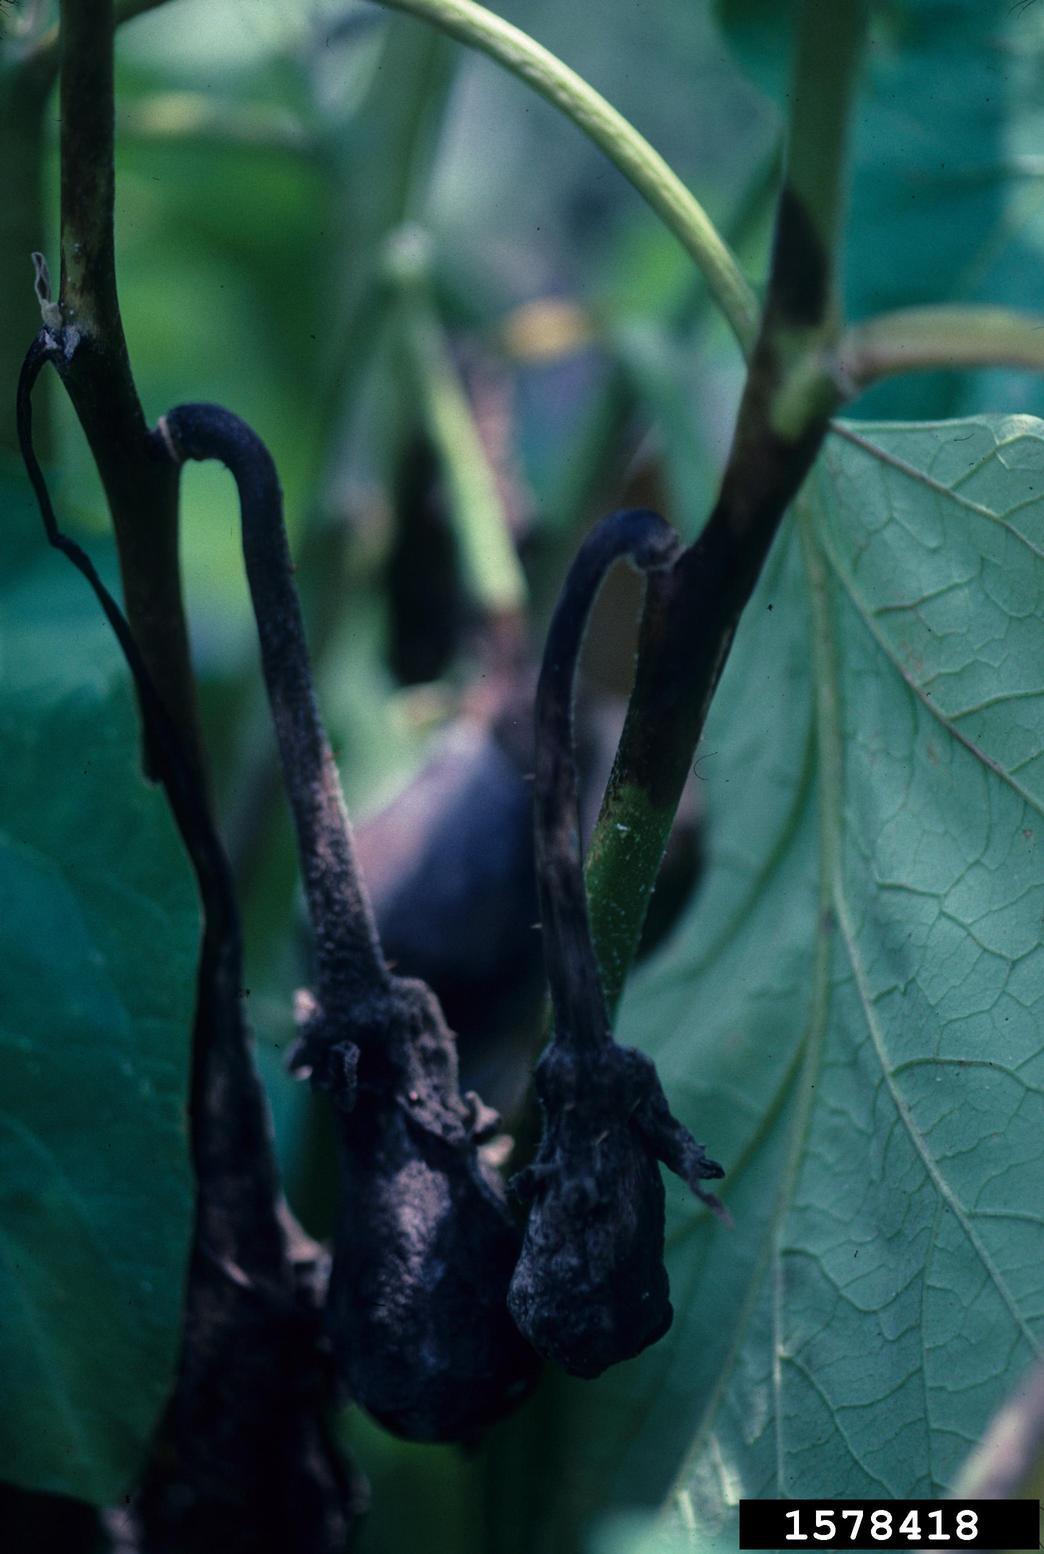
Plant: Eggplant
Disease: eggplant phytophthora blight